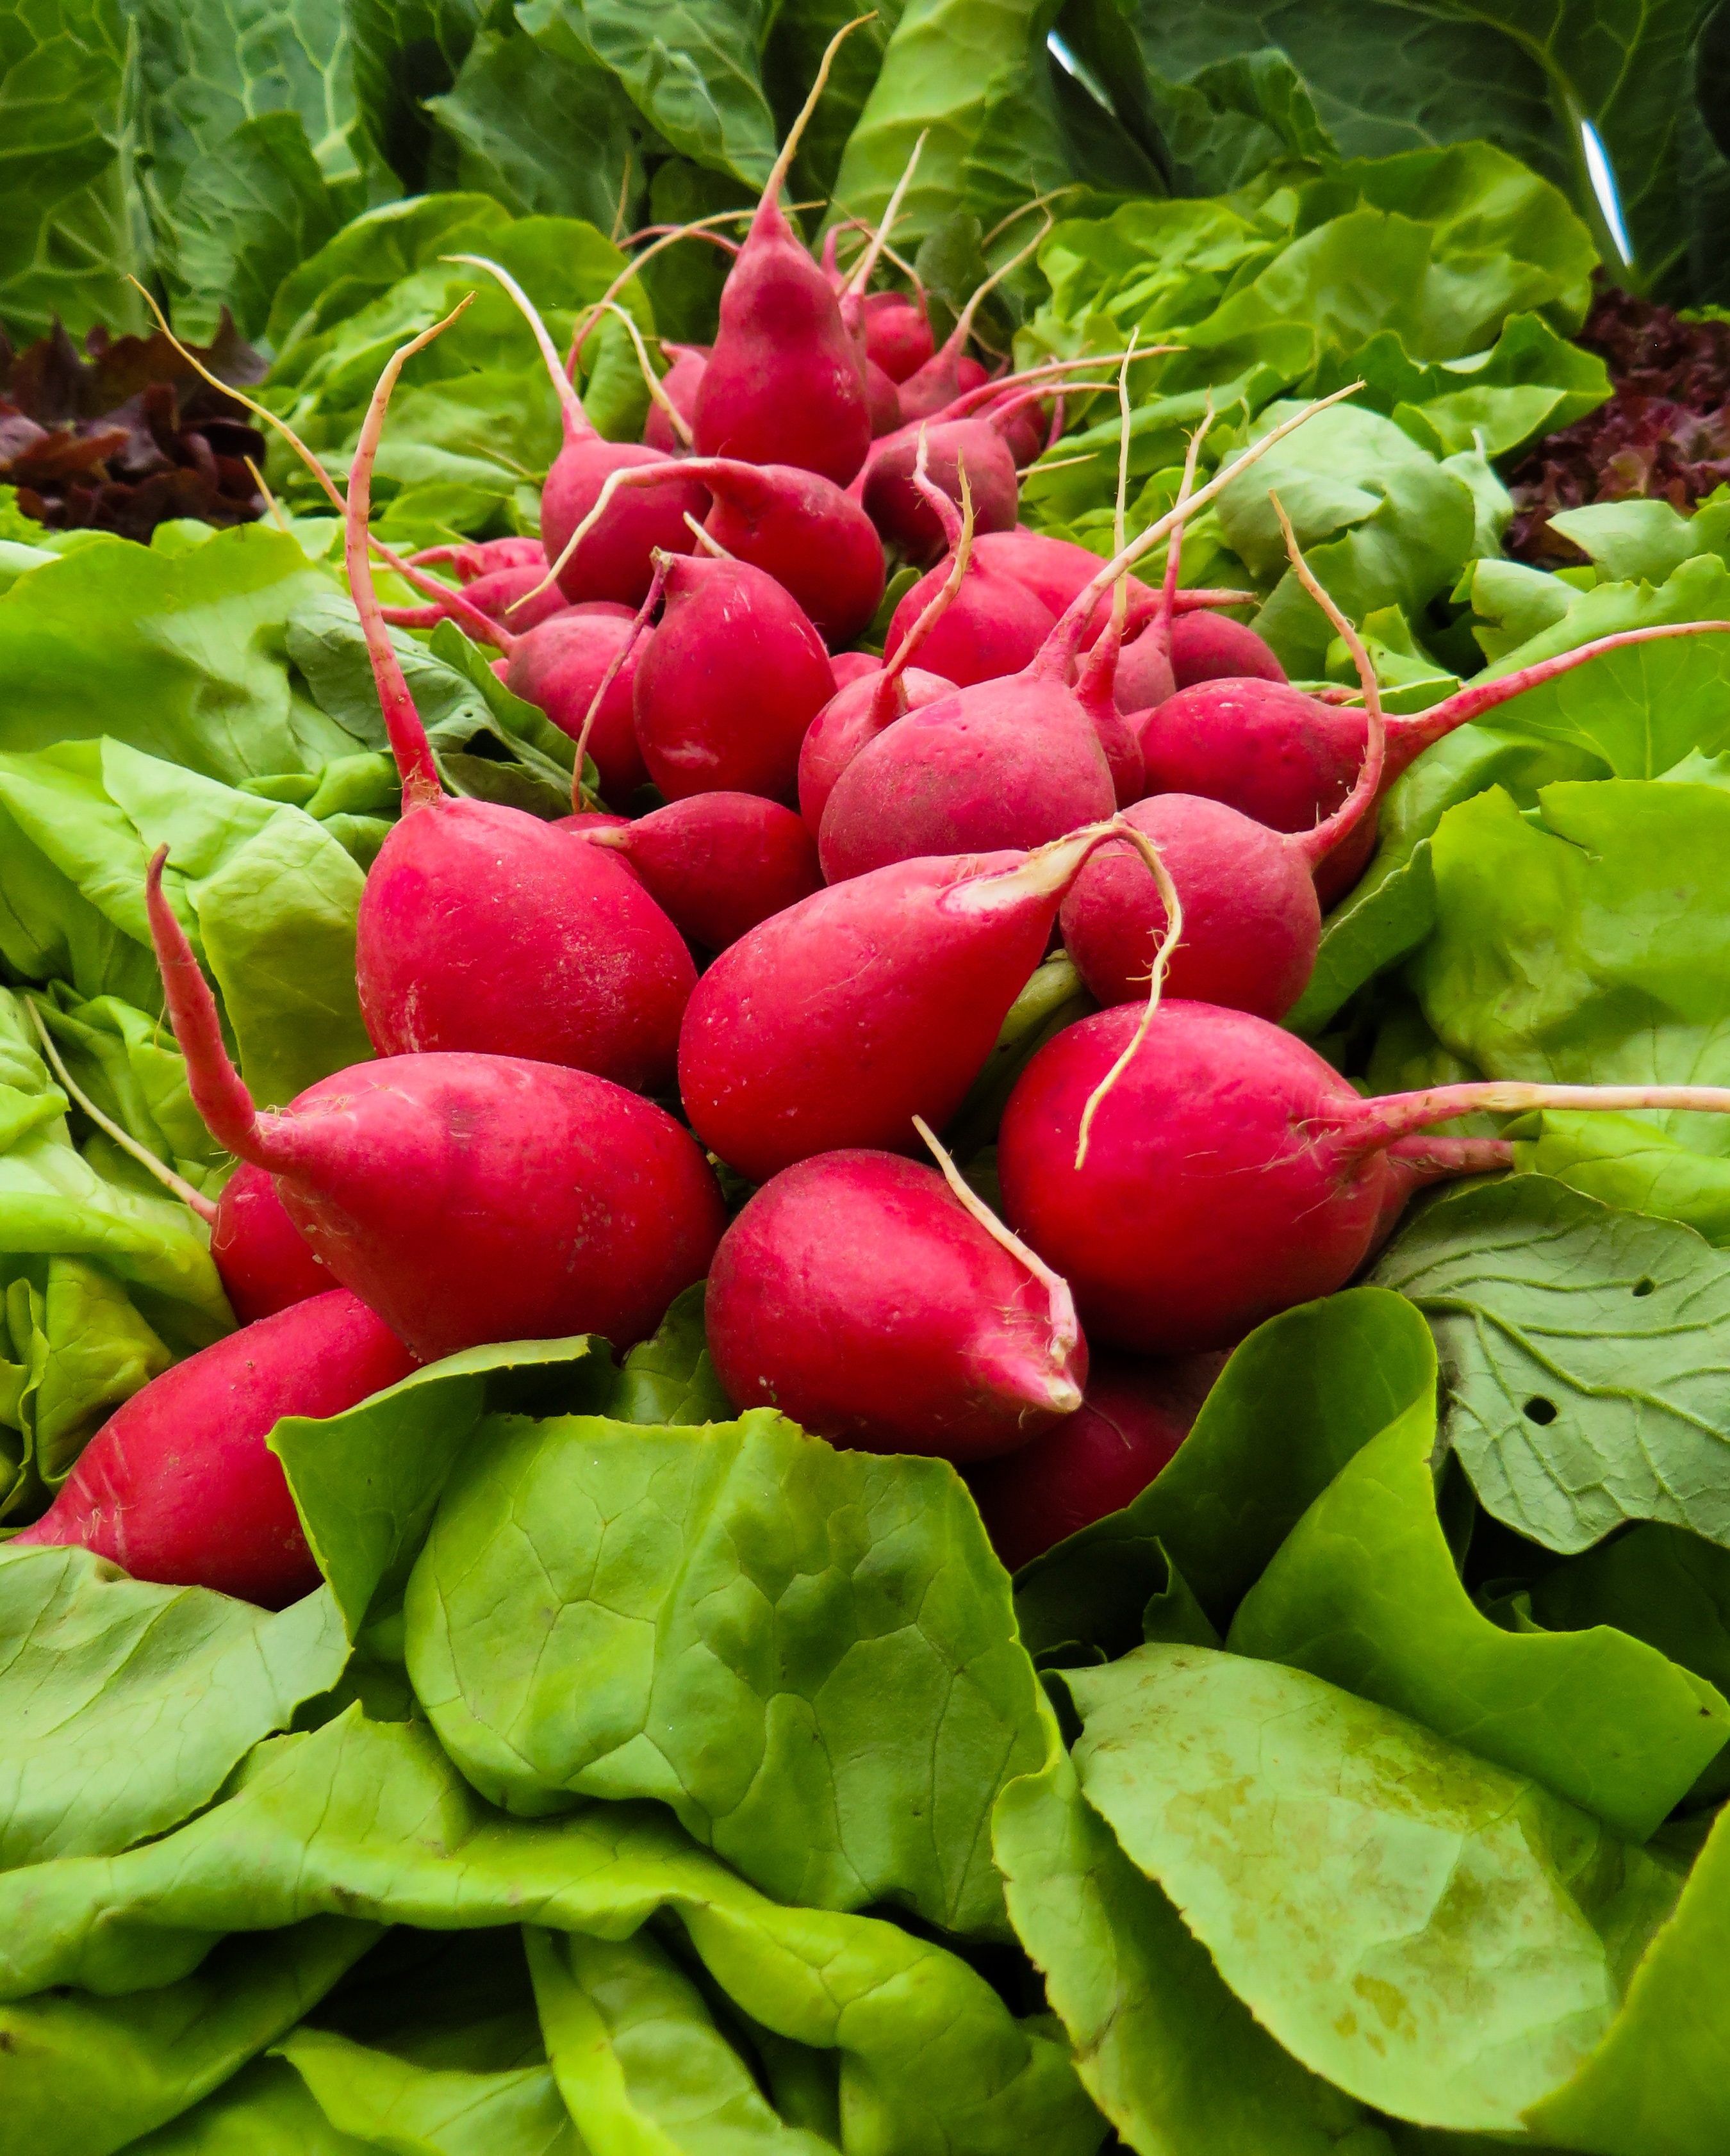
plant, flower, food, produce, vegetable, garden, eat, radish, vegetables, radishes, flowering plant